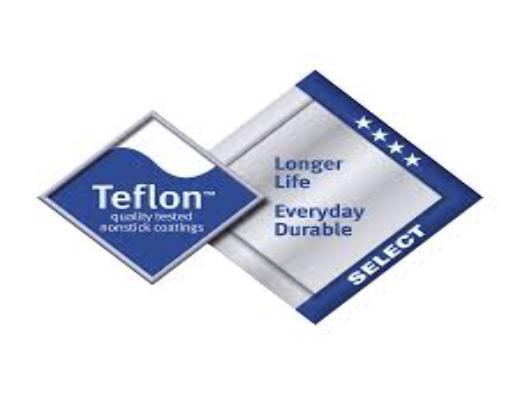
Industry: Necessities